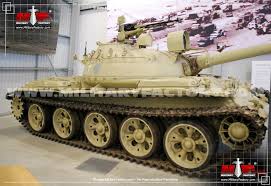
Label: Tank